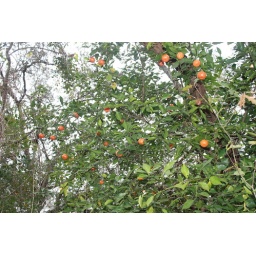
Satsuma tree in forest